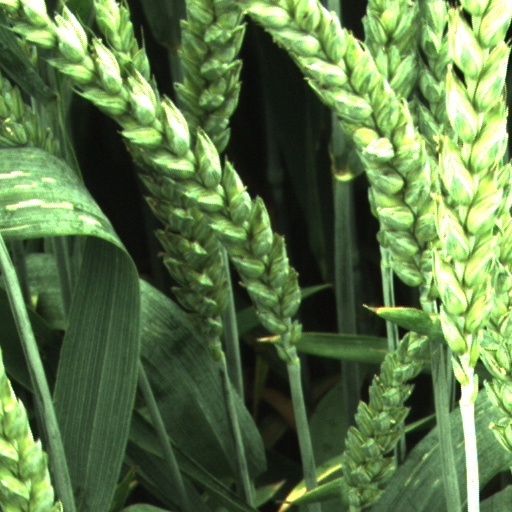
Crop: wheat